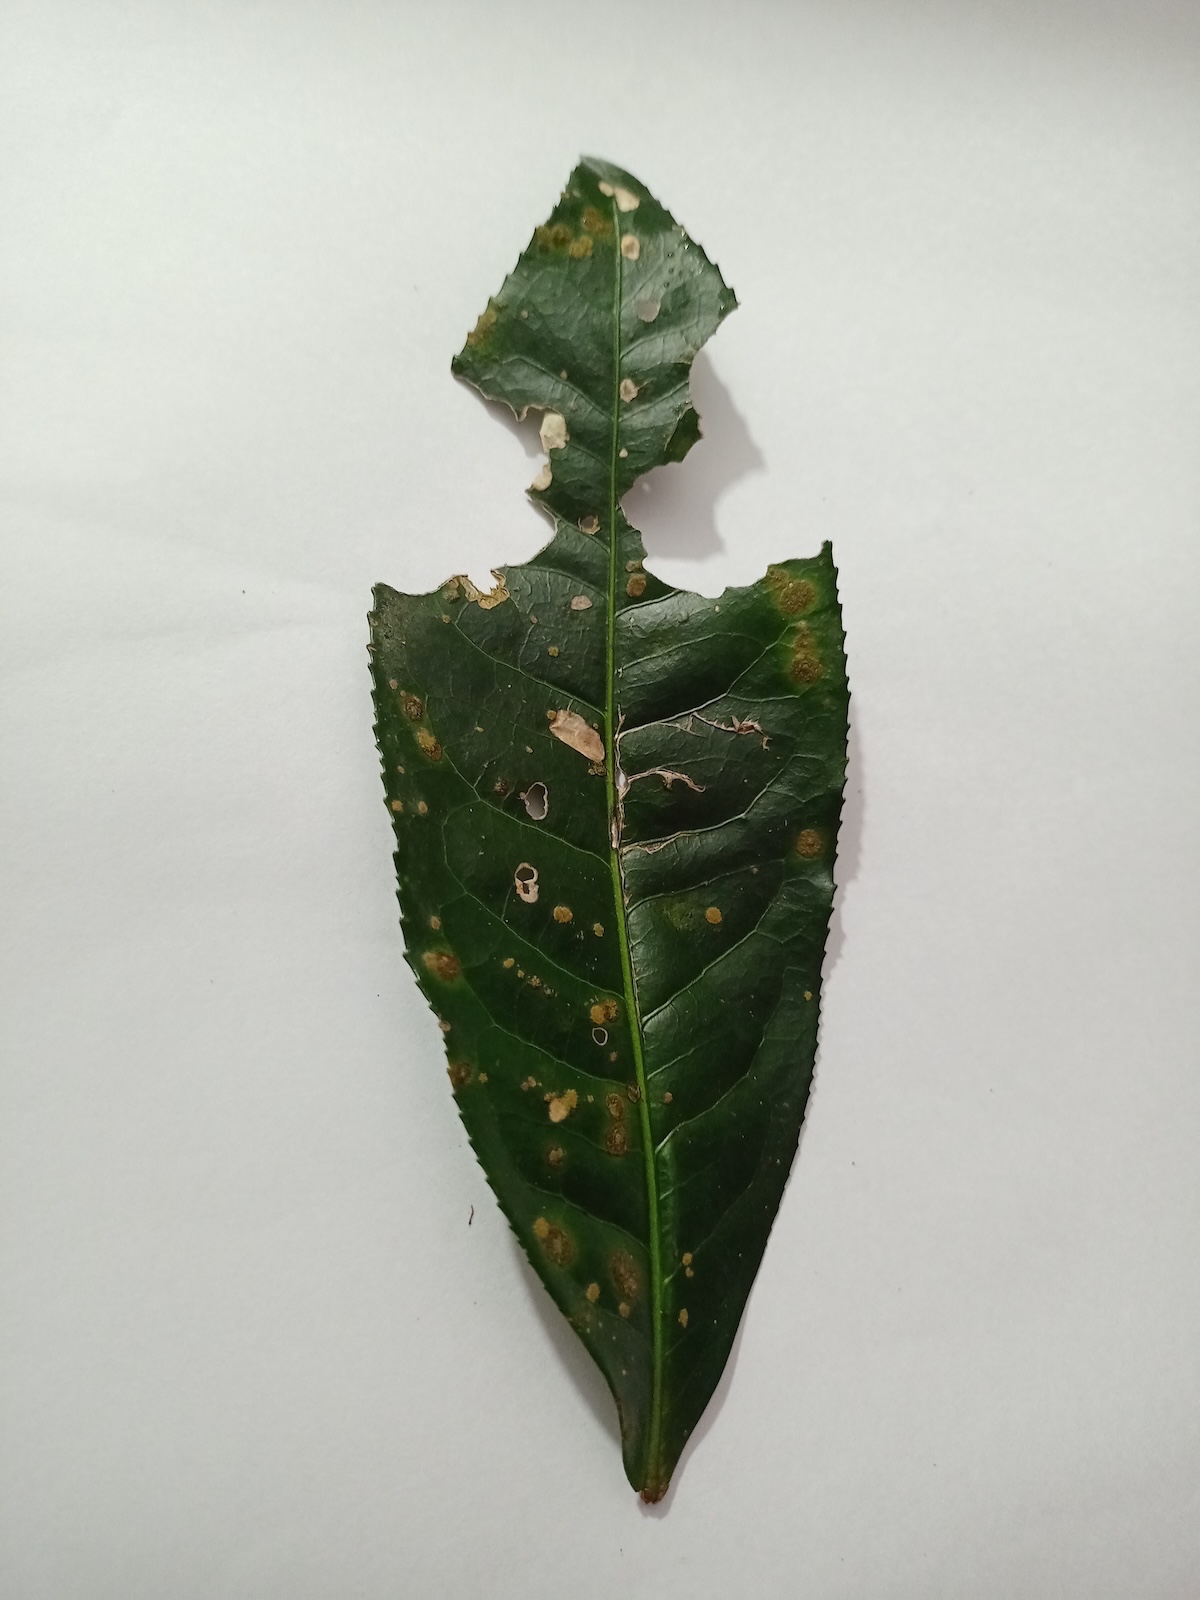
Label: Tea algal leaf spot